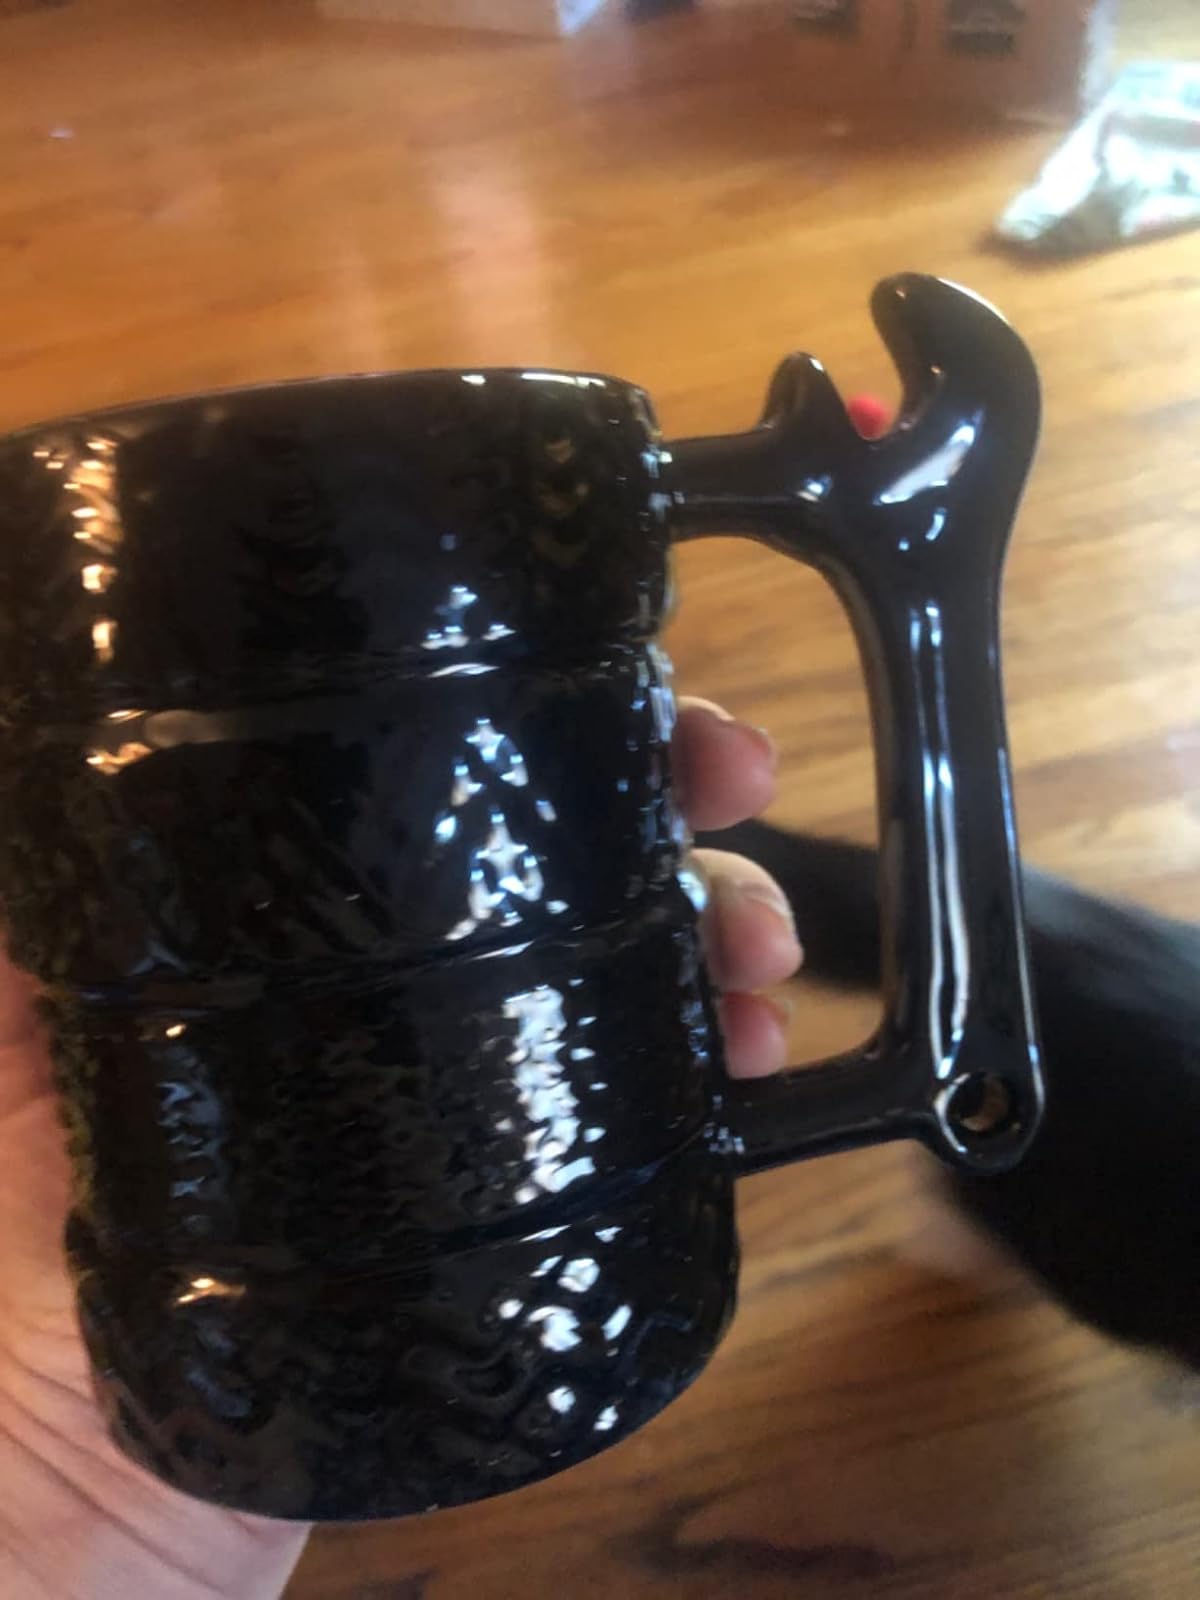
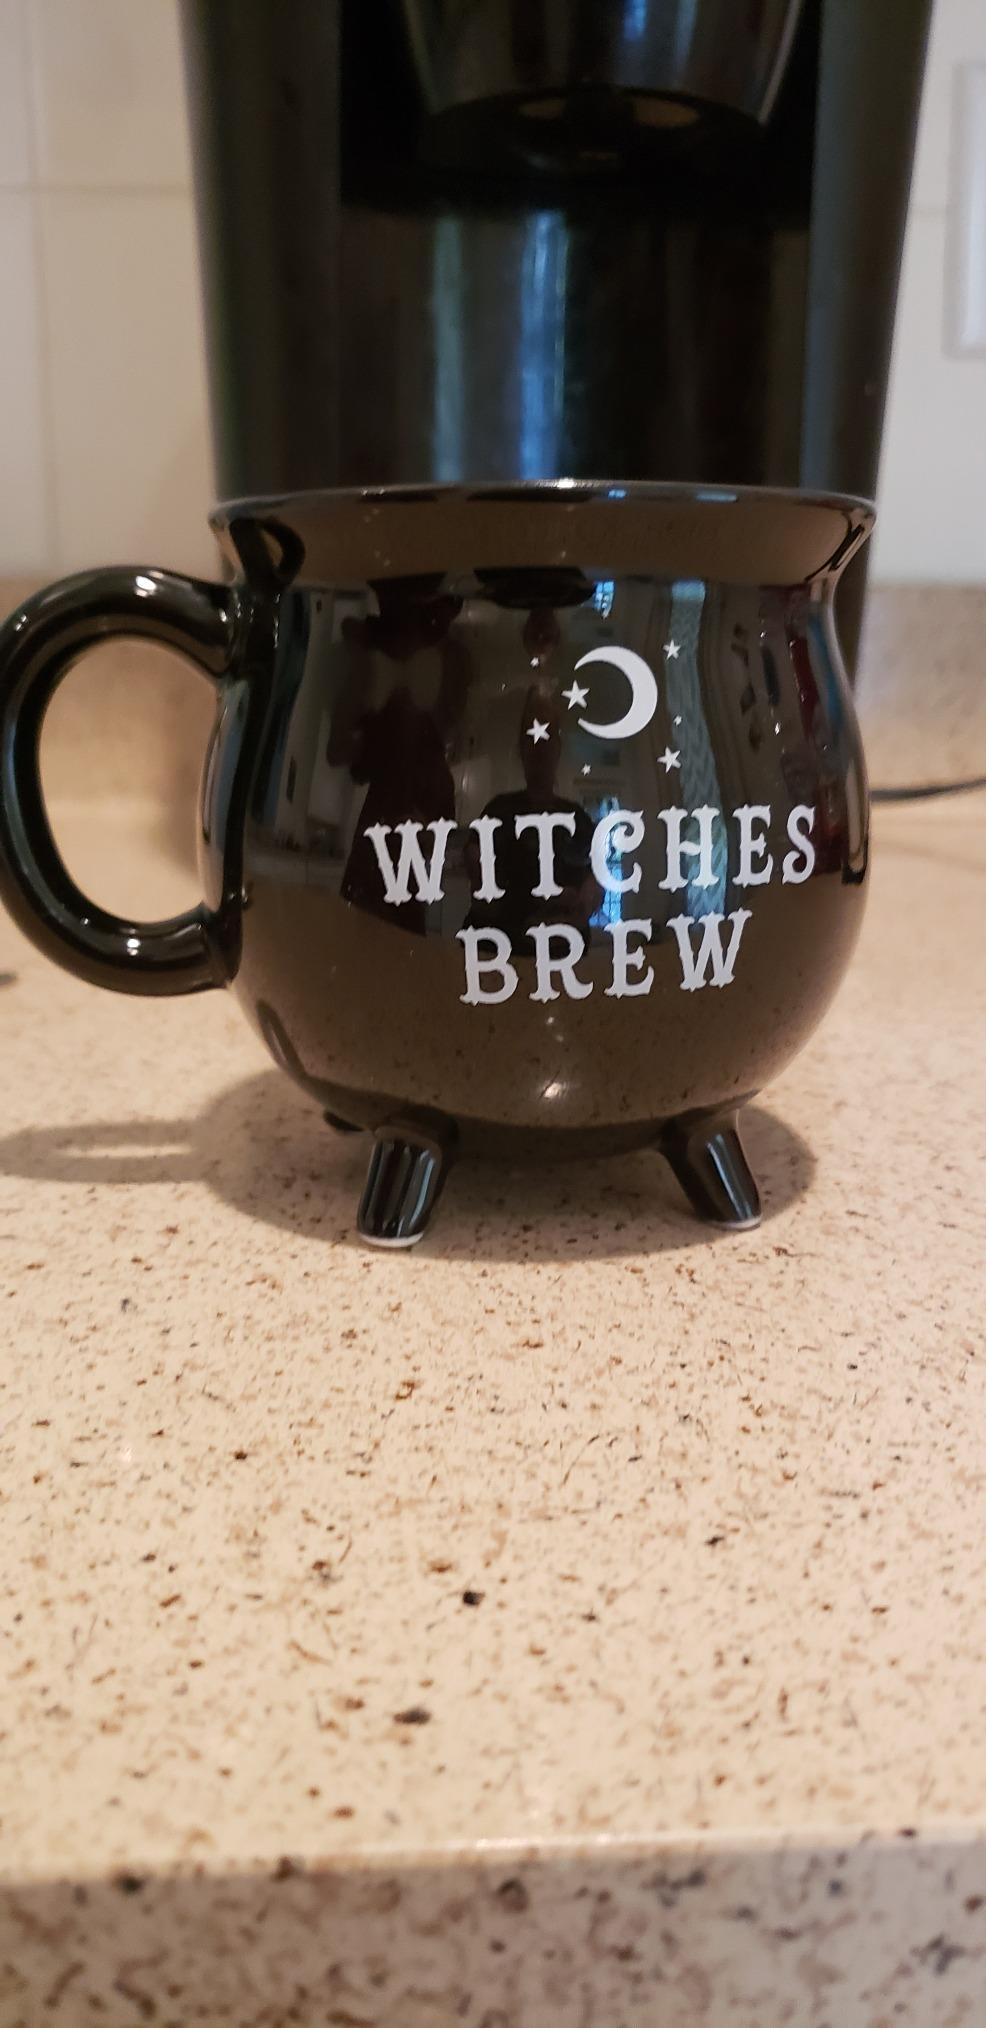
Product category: items_mug
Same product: no